Zygomycota

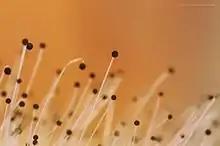
Detail of sporangia of a Mucorales fungi species growing on a peach.

The term "spore" is used to describe a structure related to propagation and dispersal. Zygomycete spores can be formed through both sexual and asexual means. Before germination the spore is in a dormant state. During this period, the metabolic rate is very low and it may last from a few hours to many years. There are two types of dormancy. The exogenous dormancy is controlled by environmental factors such as temperature or nutrient availability. The endogenous or constitutive dormancy depends on characteristics of the spore itself; for example, metabolic features. In this type of dormancy, germination may be prevented even if the environmental conditions favor growth.